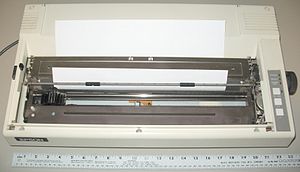
Printer / Printertyper / Matrixprinter
Dette er et eksempel på en bred matrix-printer fra Epson beregnet til 14 tommer bredt papir.
En printer, skriver eller skriveenhed er en enhed, der kan tilsluttes en computer med det formål at udskrive et dokument, søgeresultat eller andet som nærmere defineres af brugeren.